Kapron Lewis-Moore

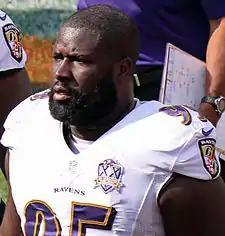
Lewis-Moore with the Baltimore Ravens in 2015

Kapron Lewis-Moore (born January 24, 1990) is an American former professional football defensive end. He was selected by the Baltimore Ravens in the sixth round of the 2013 NFL draft. He played college football at Notre Dame.